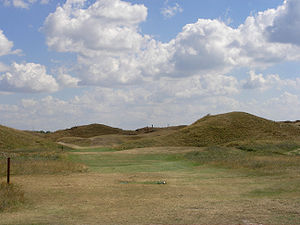
Fanø Golf Links / Galleri
Fanø Golf Links er Danmarks ældste golfbane og den eneste links bane i Danmark. Banen blev grundlagt i 1898 efter et design af skotten Robert Dunlop.